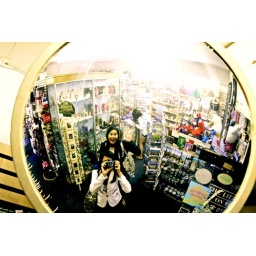
Took picture of mirror in store. Faux fish eyeish picture haha